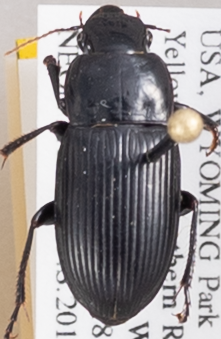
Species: Harpalus laticeps
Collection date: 2018-06-28
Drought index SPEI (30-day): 0.814
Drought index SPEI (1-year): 2.09
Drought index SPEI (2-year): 1.106